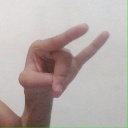
अक्षर: च